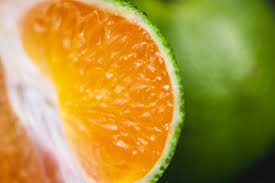
Label: Orange